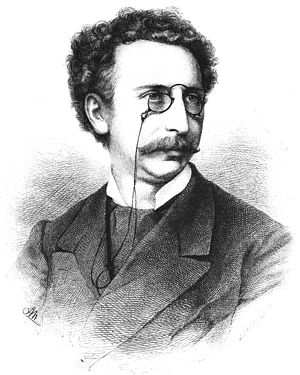
Paul Lindau
Paul Lindau var en tysk dramatiker og forfatter, bror til Rudolf Lindau.